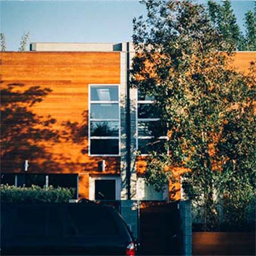
photo : an orange house with a tree